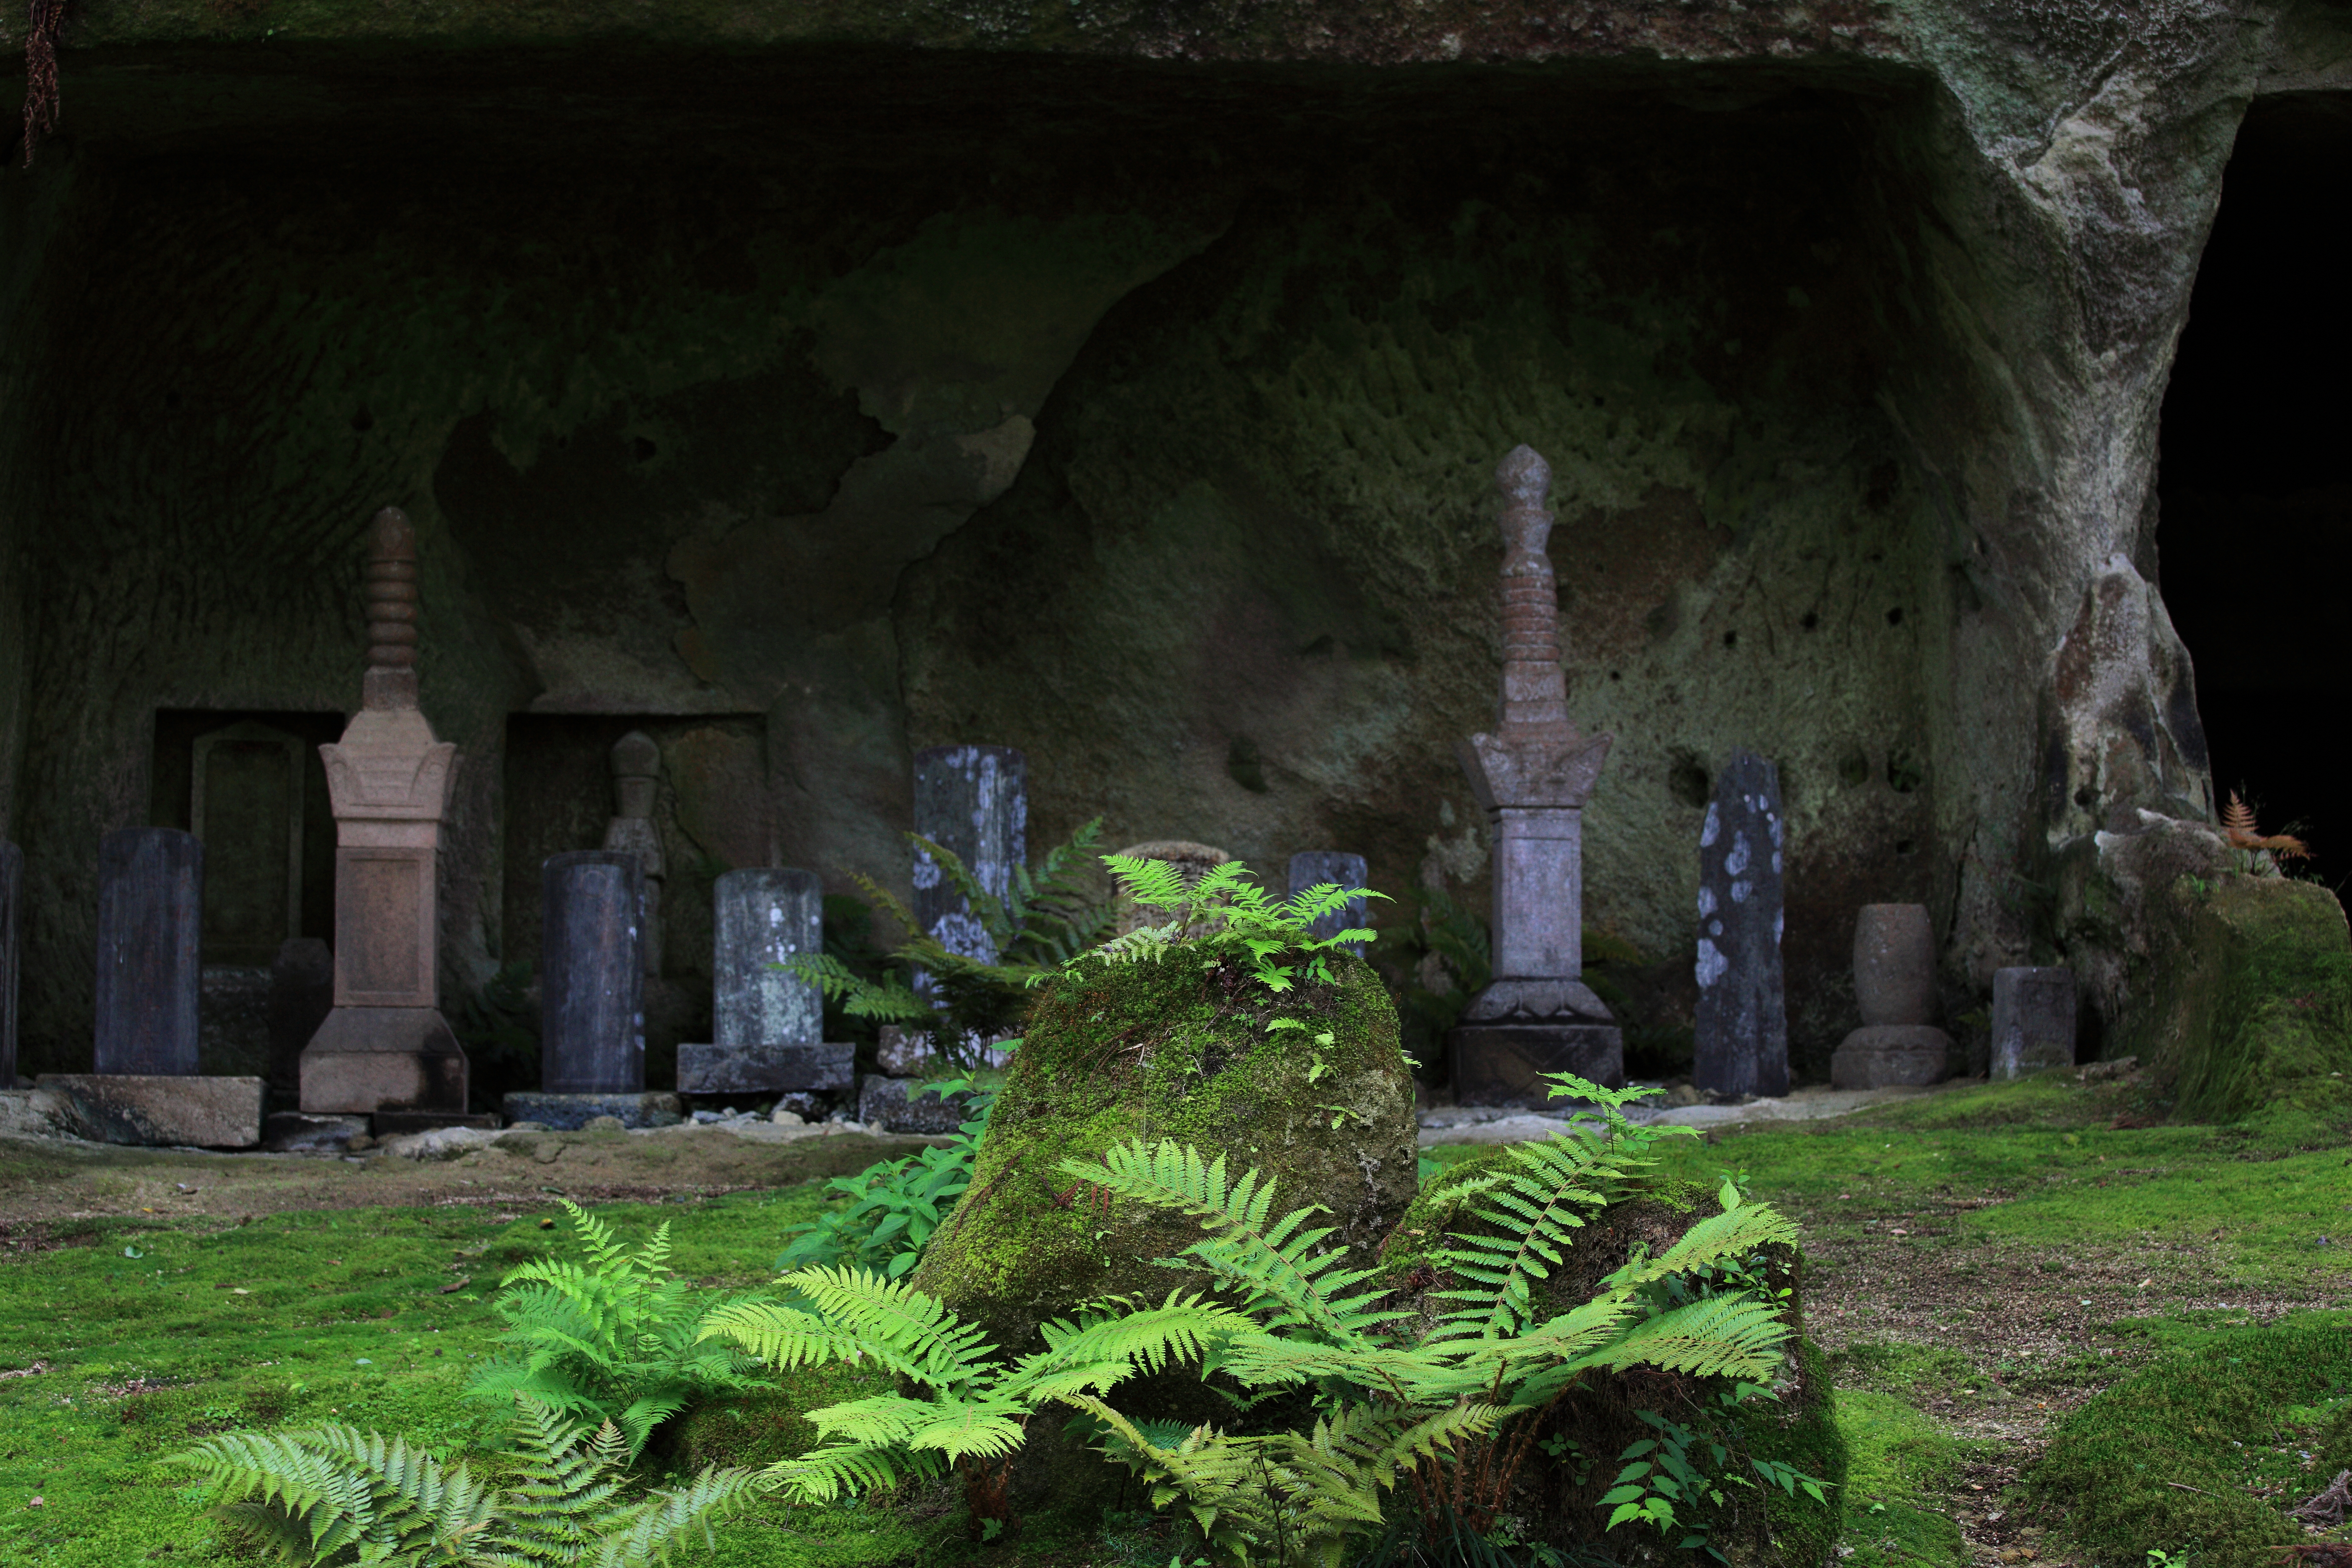
formation, cave, high, jungle, terrain, cool image, temple, 5d, hires, markii, hi, res, resolution, screenshot, geographical feature